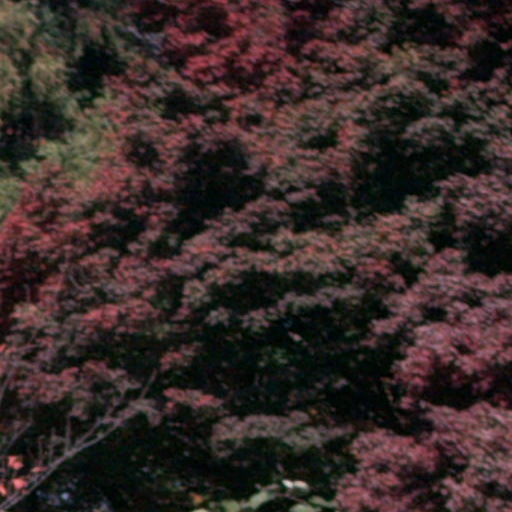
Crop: cassava